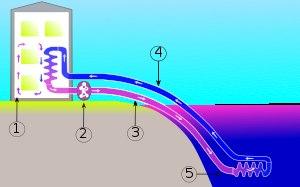
La CENF, Climatisation à l'Eau Naturellement Froide, est une forme de climatisation de l'air qui utilise une source renouvelable d'eau froide située à proximité.